To the Death (1917 film)

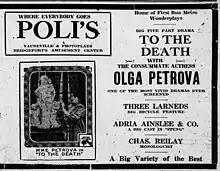
Newspaper advertisement

To the Death is a 1917 American silent drama film directed by Burton L. King and released by Metro Pictures. The film is considered to be lost.